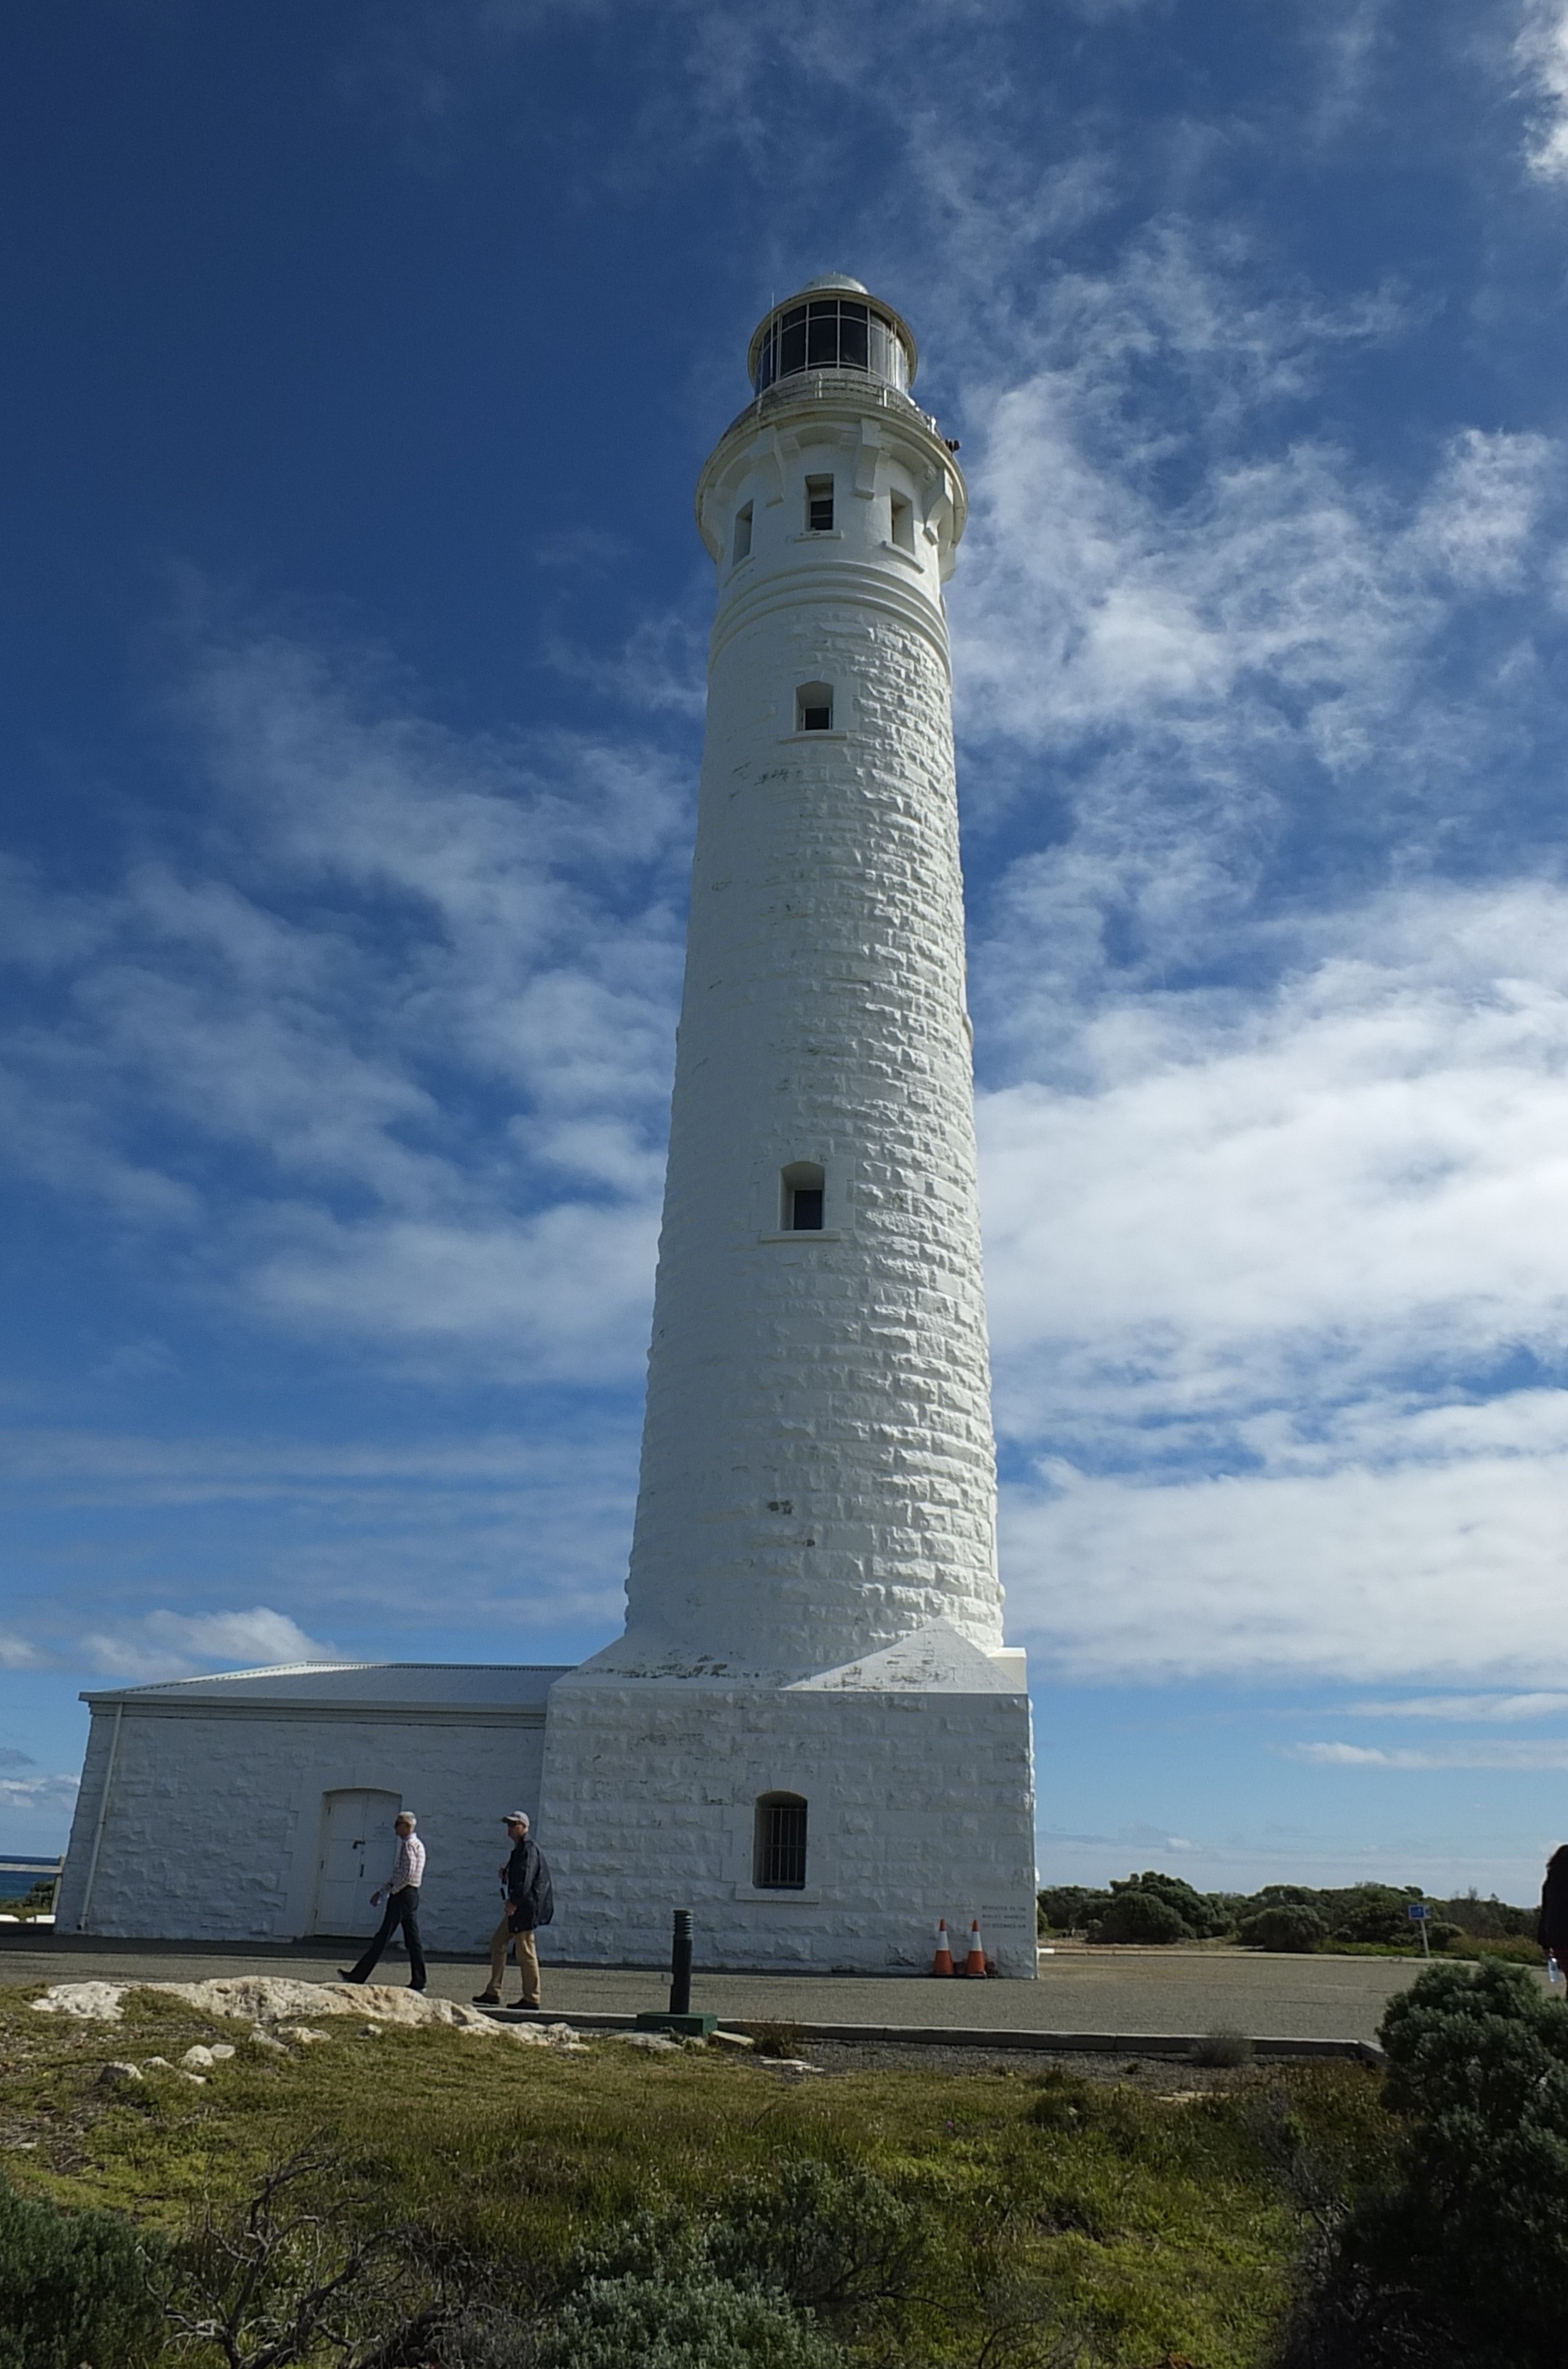
beach, sea, coast, ocean, light, lighthouse, architecture, shore, travel, coastline, tower, beacon, signal, safety, maritime